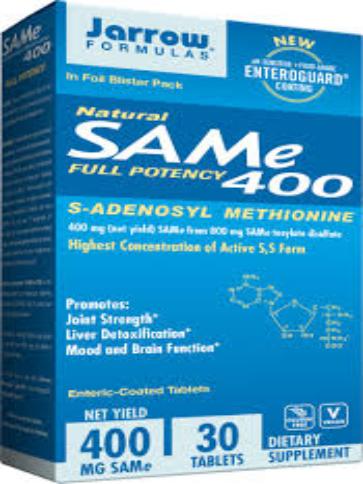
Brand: jarrow
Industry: Medical